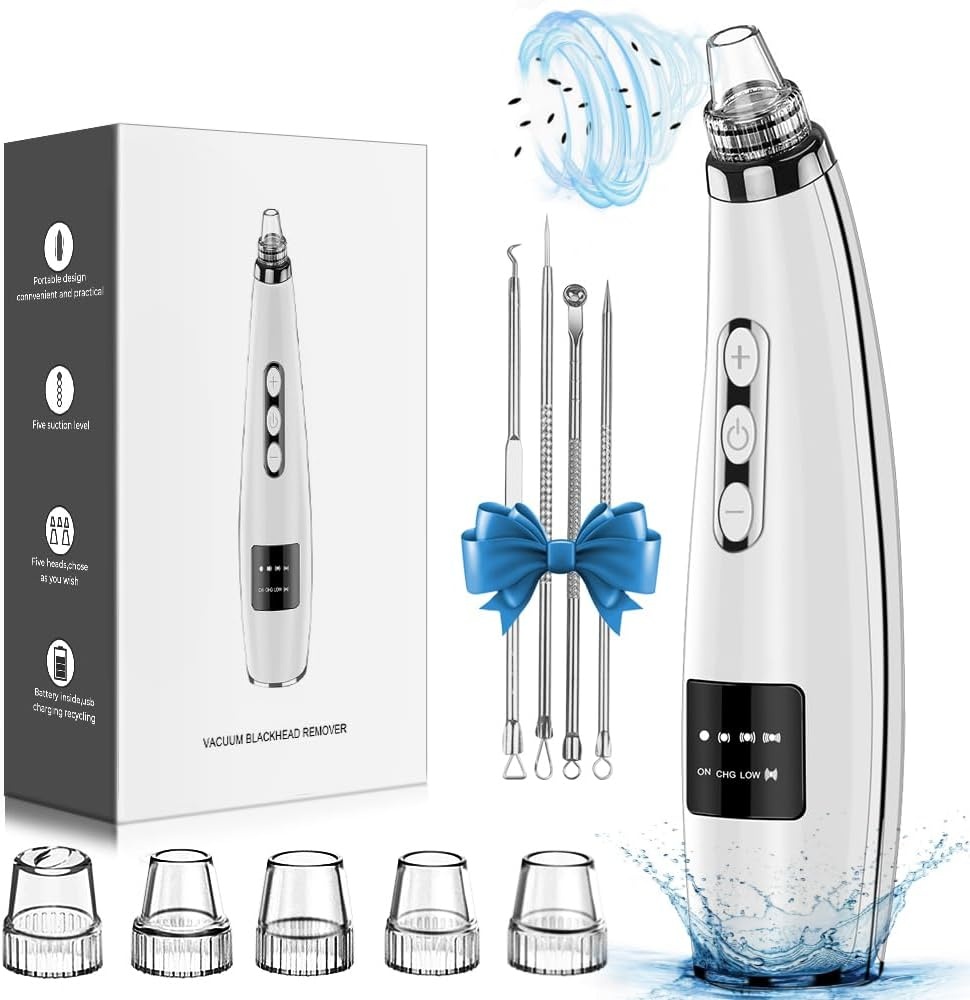
Blackhead Remover Pore Vacuum Upgraded Facial Pore Cleaner Electric Comedone Whitehead Extractor Tool-5 Suction Power,5 Probes,USB Rechargeable Blackhead Vacuum Kit for Women & Men
Overview Brand : FREESHOW Item Form : Pen Material : Acrylonitrile Butadiene Styrene (ABS), Metal Color : Black Item Weight : 133 Grams About this item Newest Technology Blackhead Vacuum Cleaner: Super Pore Vacuum Cleaner can be safely used directly on the face for deep cleansing, effectively removes blackheads, whiteheads, dead skin, oil and cosmetic residue without harming the skin Effective and Safe and Painless in Daily Skin Clean: Blackhead remover vacuum cleaner uses innovative vacuum technology, the pore vacuum suction is twice that of ordinary products. The blackhead remover tools are made of eco-friendly material ABS, non-toxic, non-irritating, which can be safely used on the face. Blackhead remover vacuum uses effective physical approach to solve the skin problems without any chemicals. FCC, CE, ROHS certificated to ensure It is safer and more effective than traditional facial cleaning method Recommended Gradually Increase the Level: Before using the vacuum pore cleaner , please use a hot towel or facial steamer to open your pore. Our blackhead vacuum extractor provides LED digital display for showing the suction level. Please don't use the pore extractor in one place for more than 23 seconds, just gentlely slide the blackhead pore vacuum up and down in one direction Rechargeable and Portable LED Display: The black head extractor has a built-in USB rechargeable battery, a single charge supports superior standby time. You can check the suction level and battery power on the LED display. FREESHOW blackhead remover vacuum is design for daily facial clean, Suitable for traveling and convenient to carry 5 Suction levels and 5 Suction Probes: 5 Different powerful suction levels suitable for different types of skin to achieve genuine deep cleaning. Blackhead vacuum tool level 1 is suitable for sensitive and dry skin, level 2 and 3 are suitable for neutral skin, level 4 and 5 are designed for mixed and oily skin. Meanwhile, 13 replaceable probe are designed for different skin conditions, such as: clean up blackhead, remove dirt grease on the skin, reduce dead skin
Brand: FREESHOW
Category: Health & Beauty > Personal Care > Cosmetics > Cosmetic Tools > Skin Care Tools > Skin Care Extractors